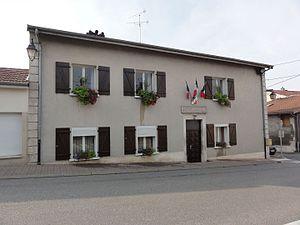
Pagny-sur-Meuse (Meuse) Hôtel de ville
Pagny-sur-Meuse est une commune française située dans le département de la Meuse, en région Grand Est. Le saint patron est saint Rémi. Ses habitants sont appelés les Pagnotins.